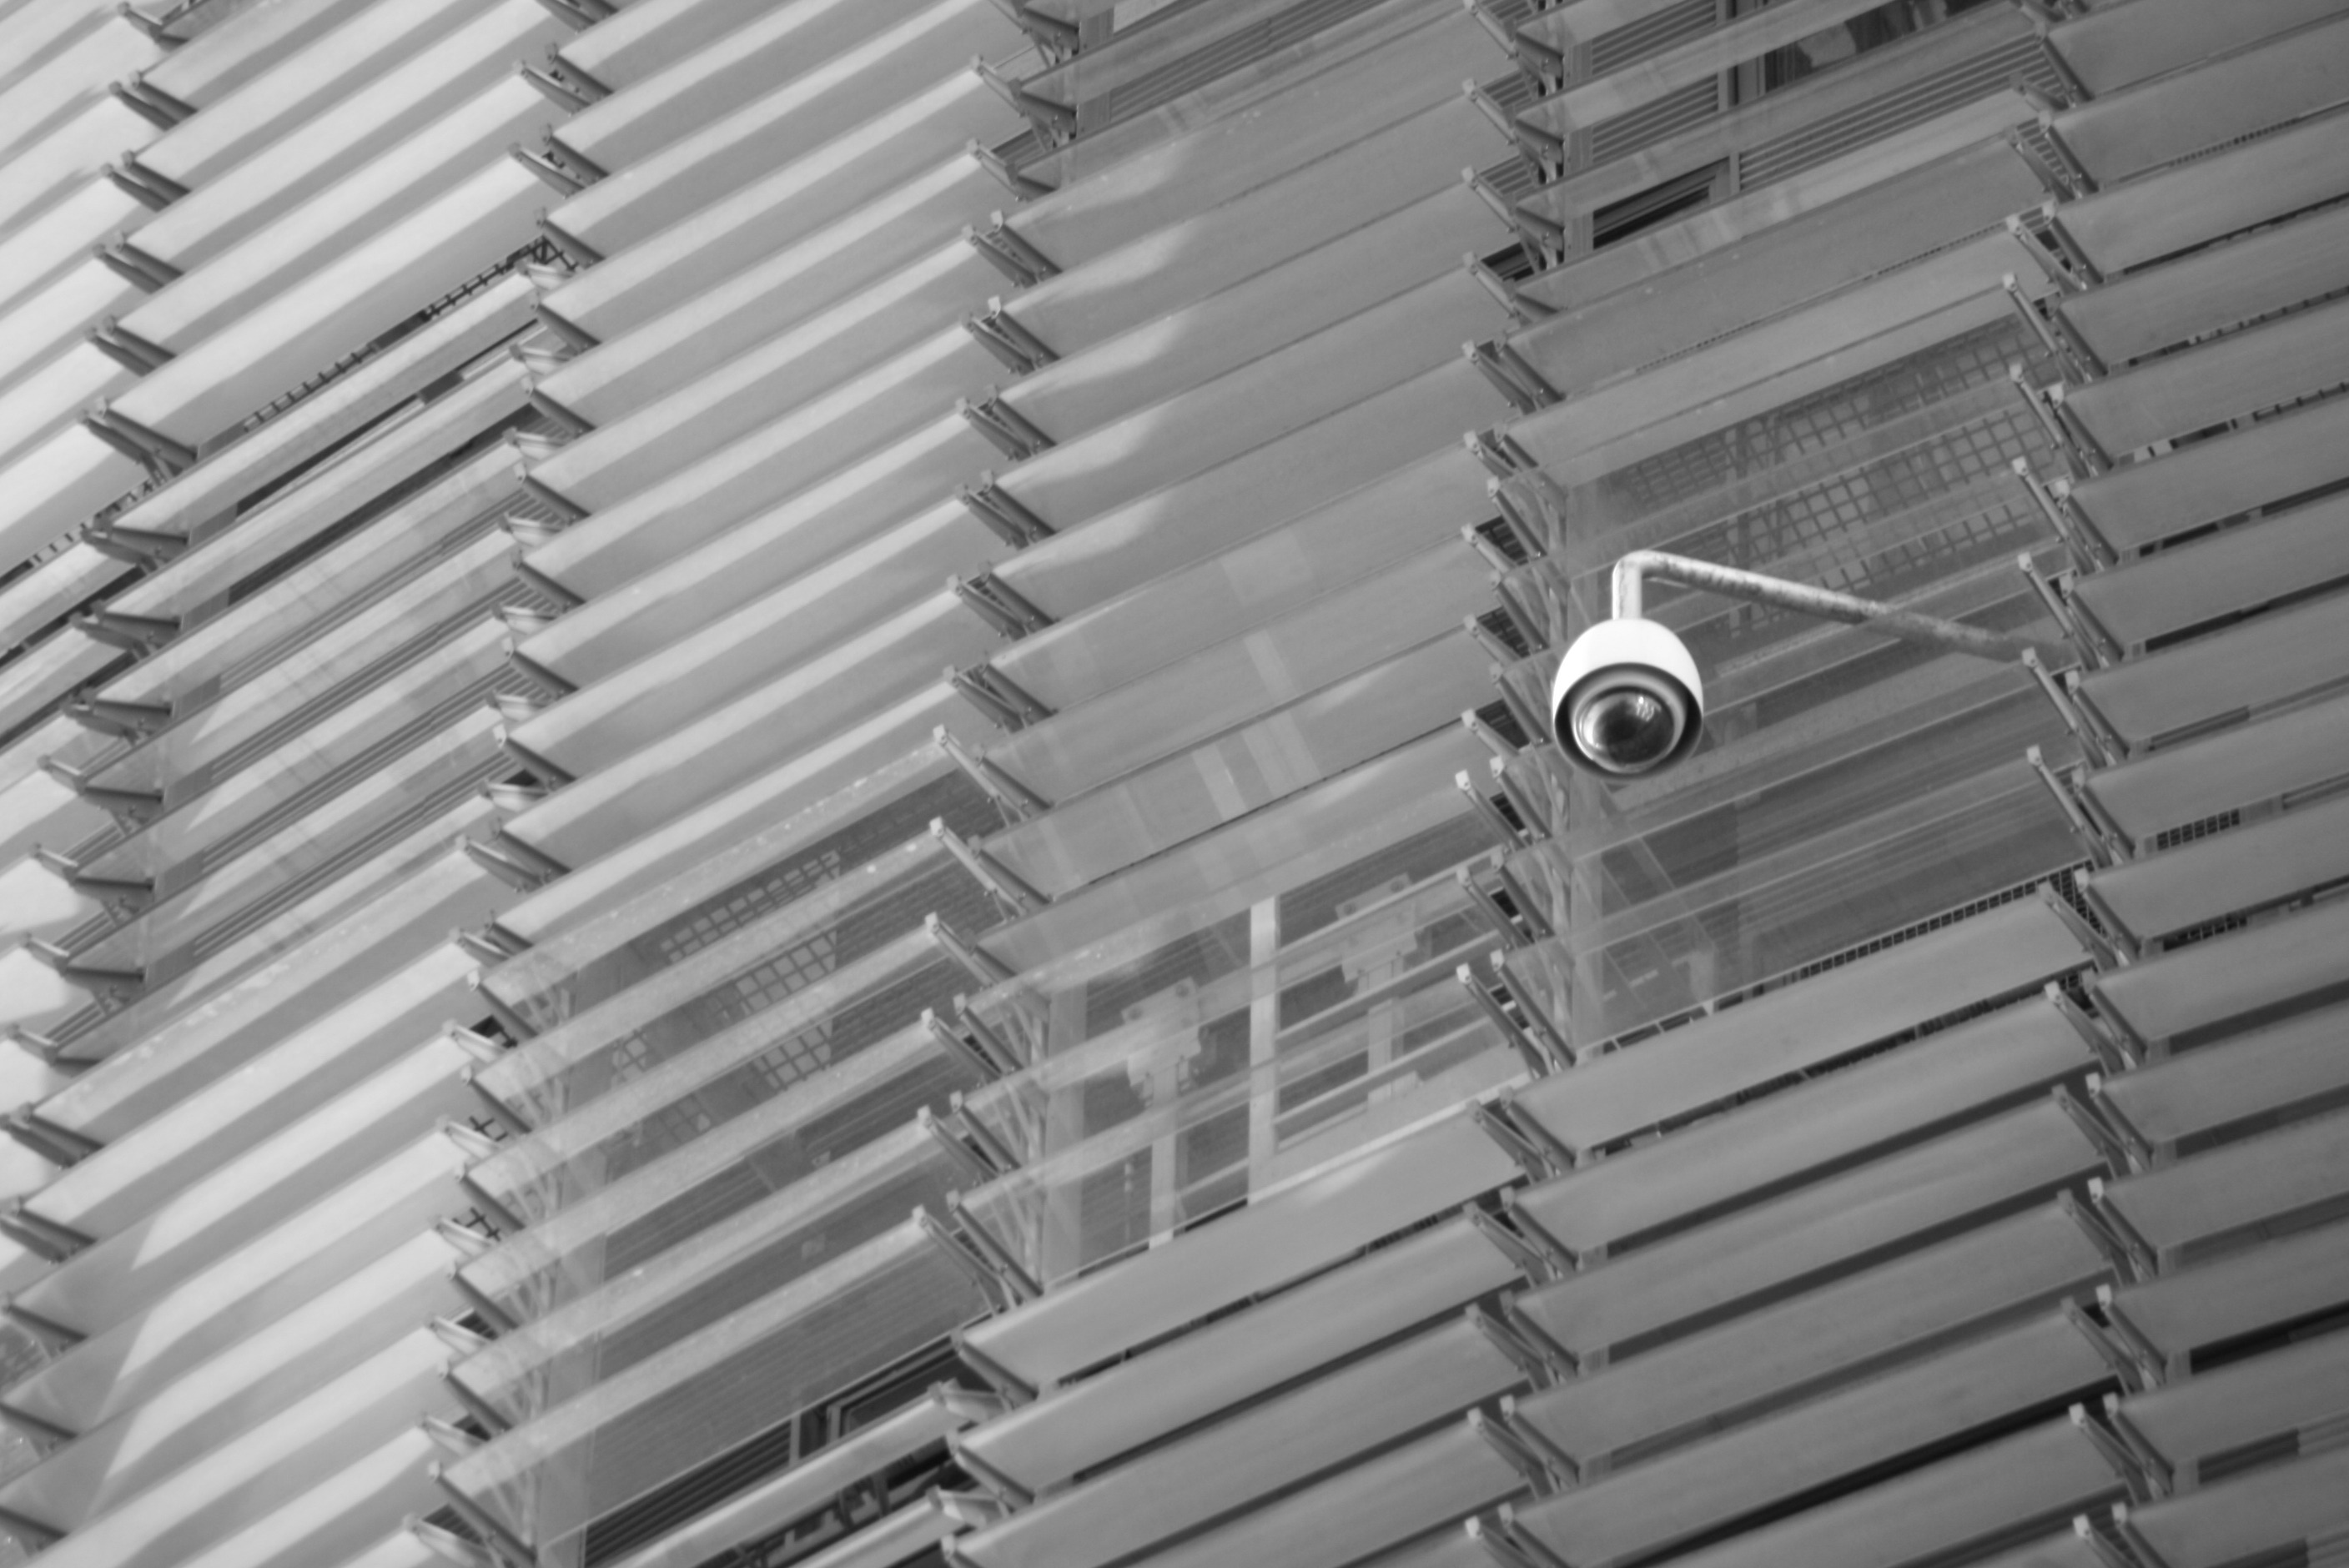
black and white, white, camera, roof, skyscraper, wall, line, metal, black, monochrome, security, surveillance, interior design, privacy, shape, monochrome photography, window covering